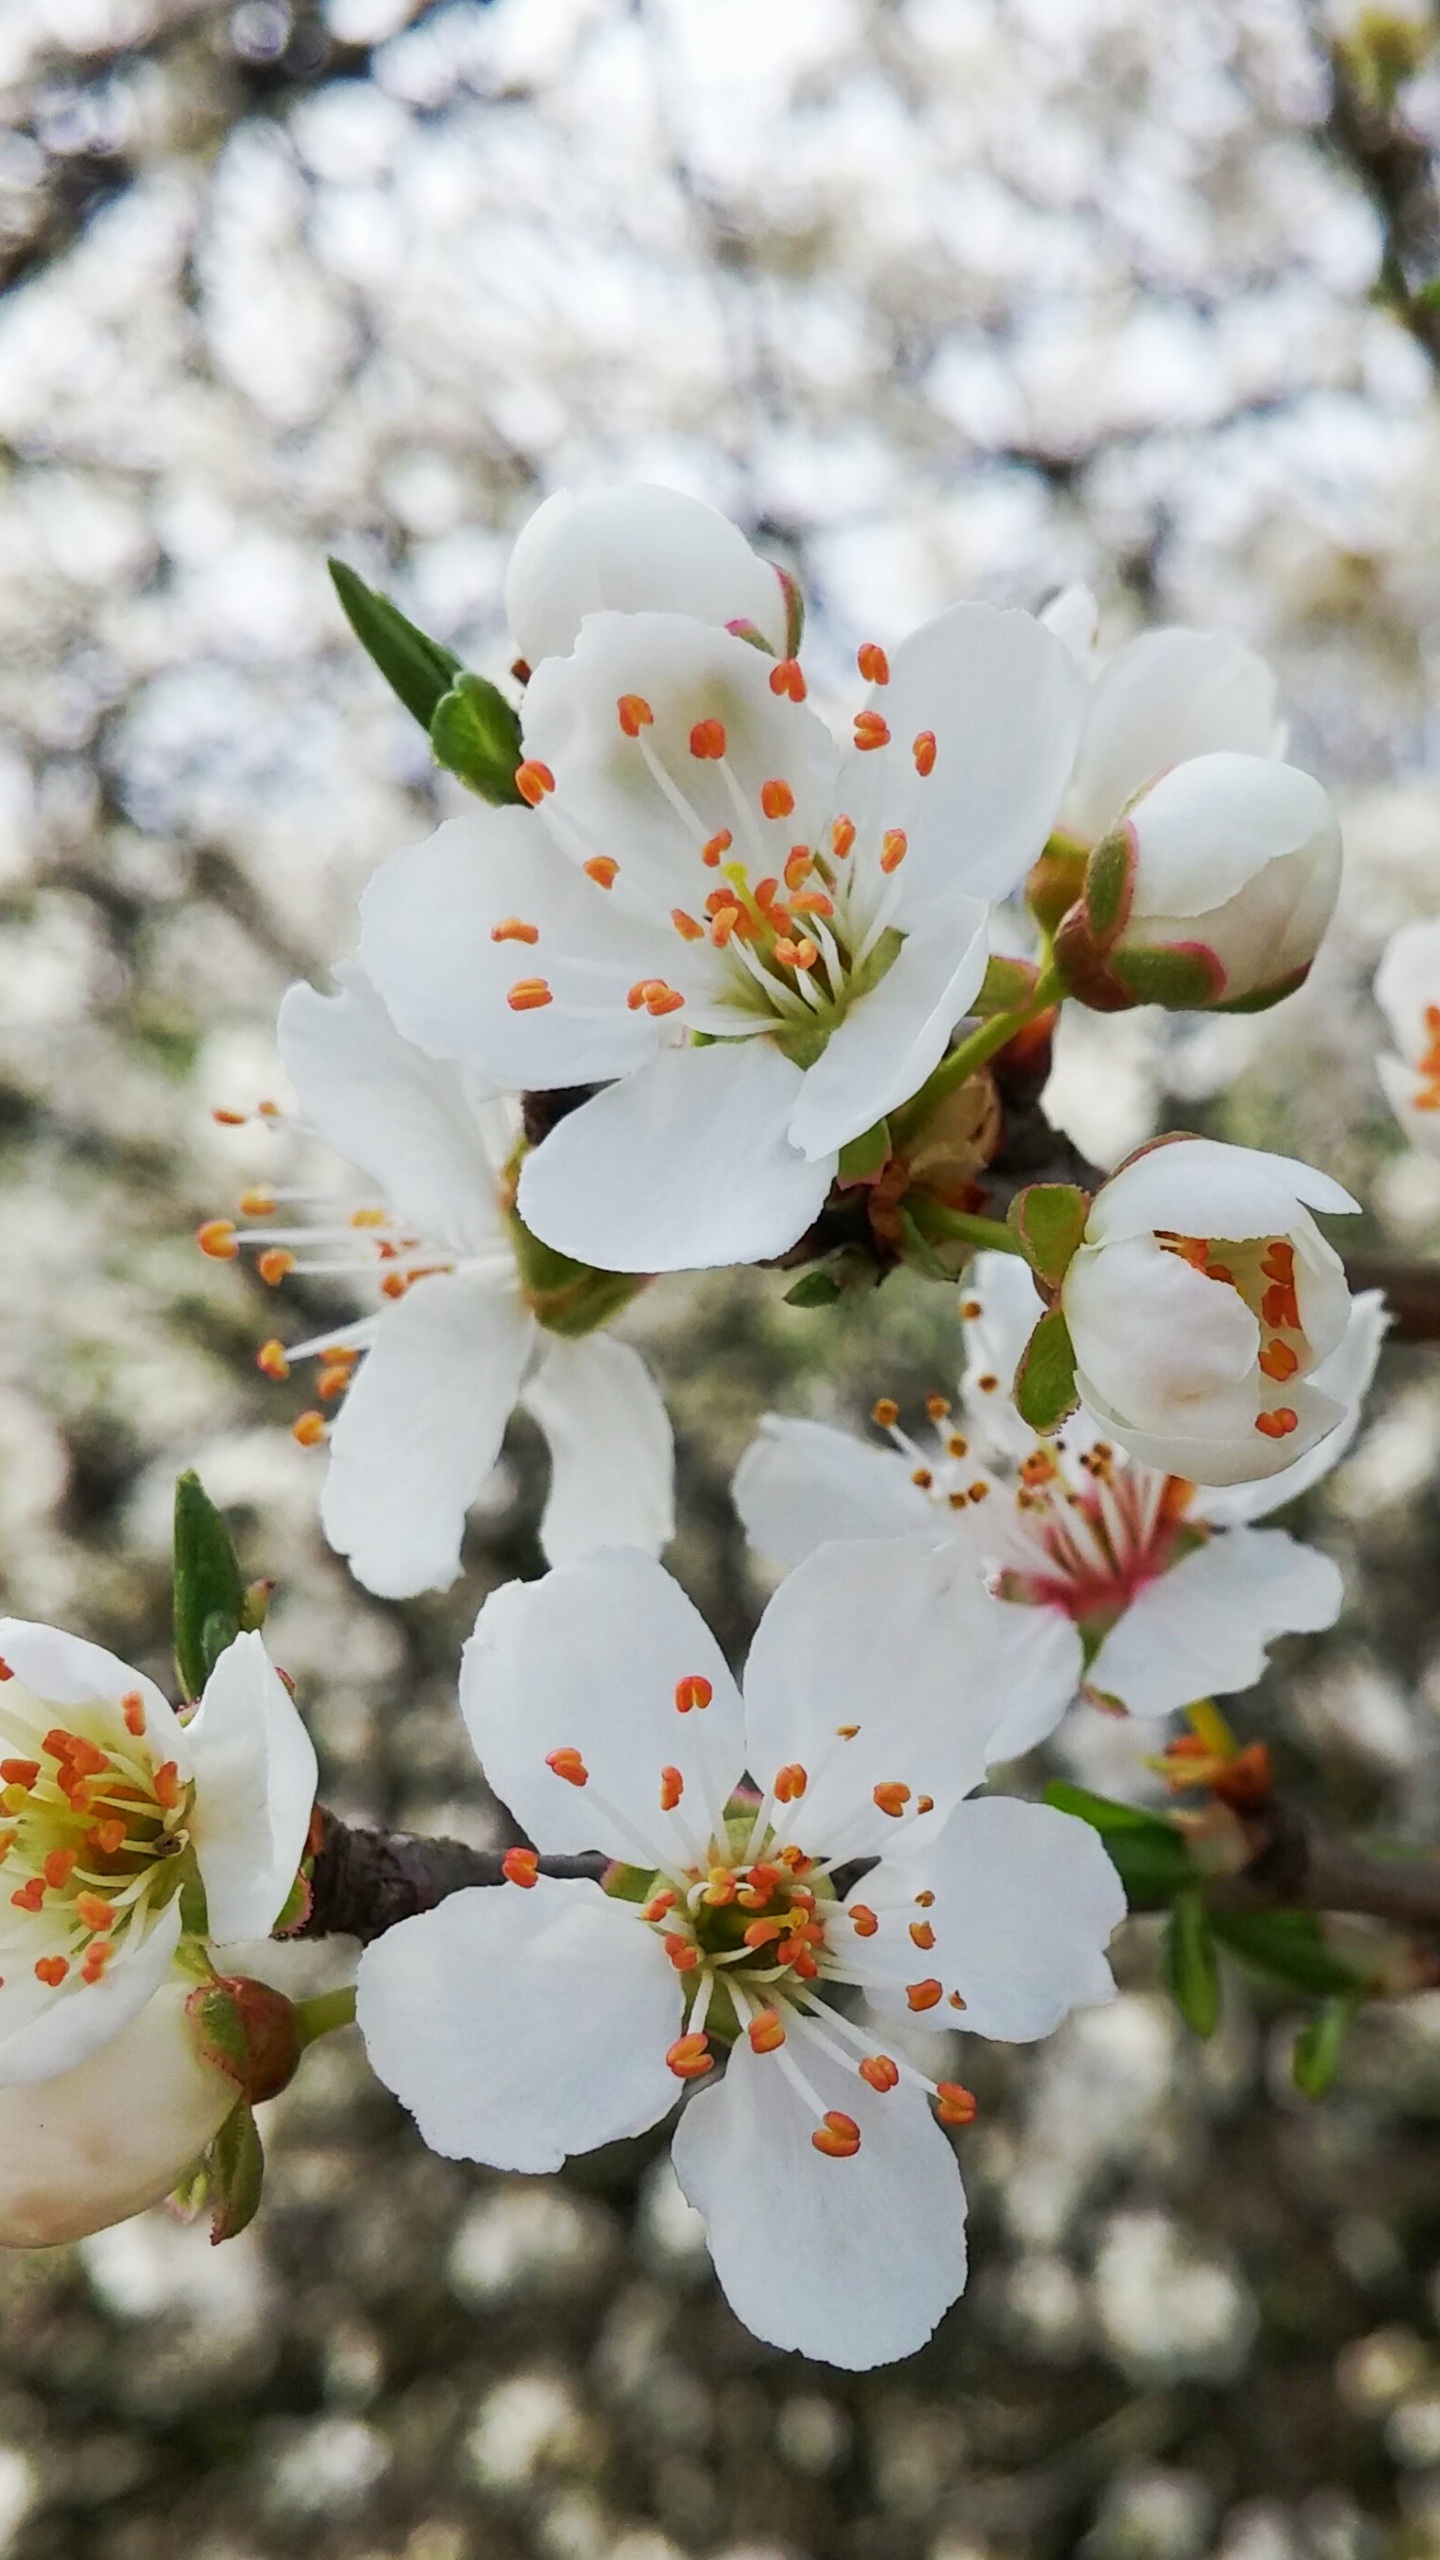
apple, nature, branch, blossom, plant, white, flower, petal, bloom, spring, produce, botany, flora, season, cherry blossom, wildflower, shrub, bee, bud, fragrance, awakening, macro photography, apple blossom